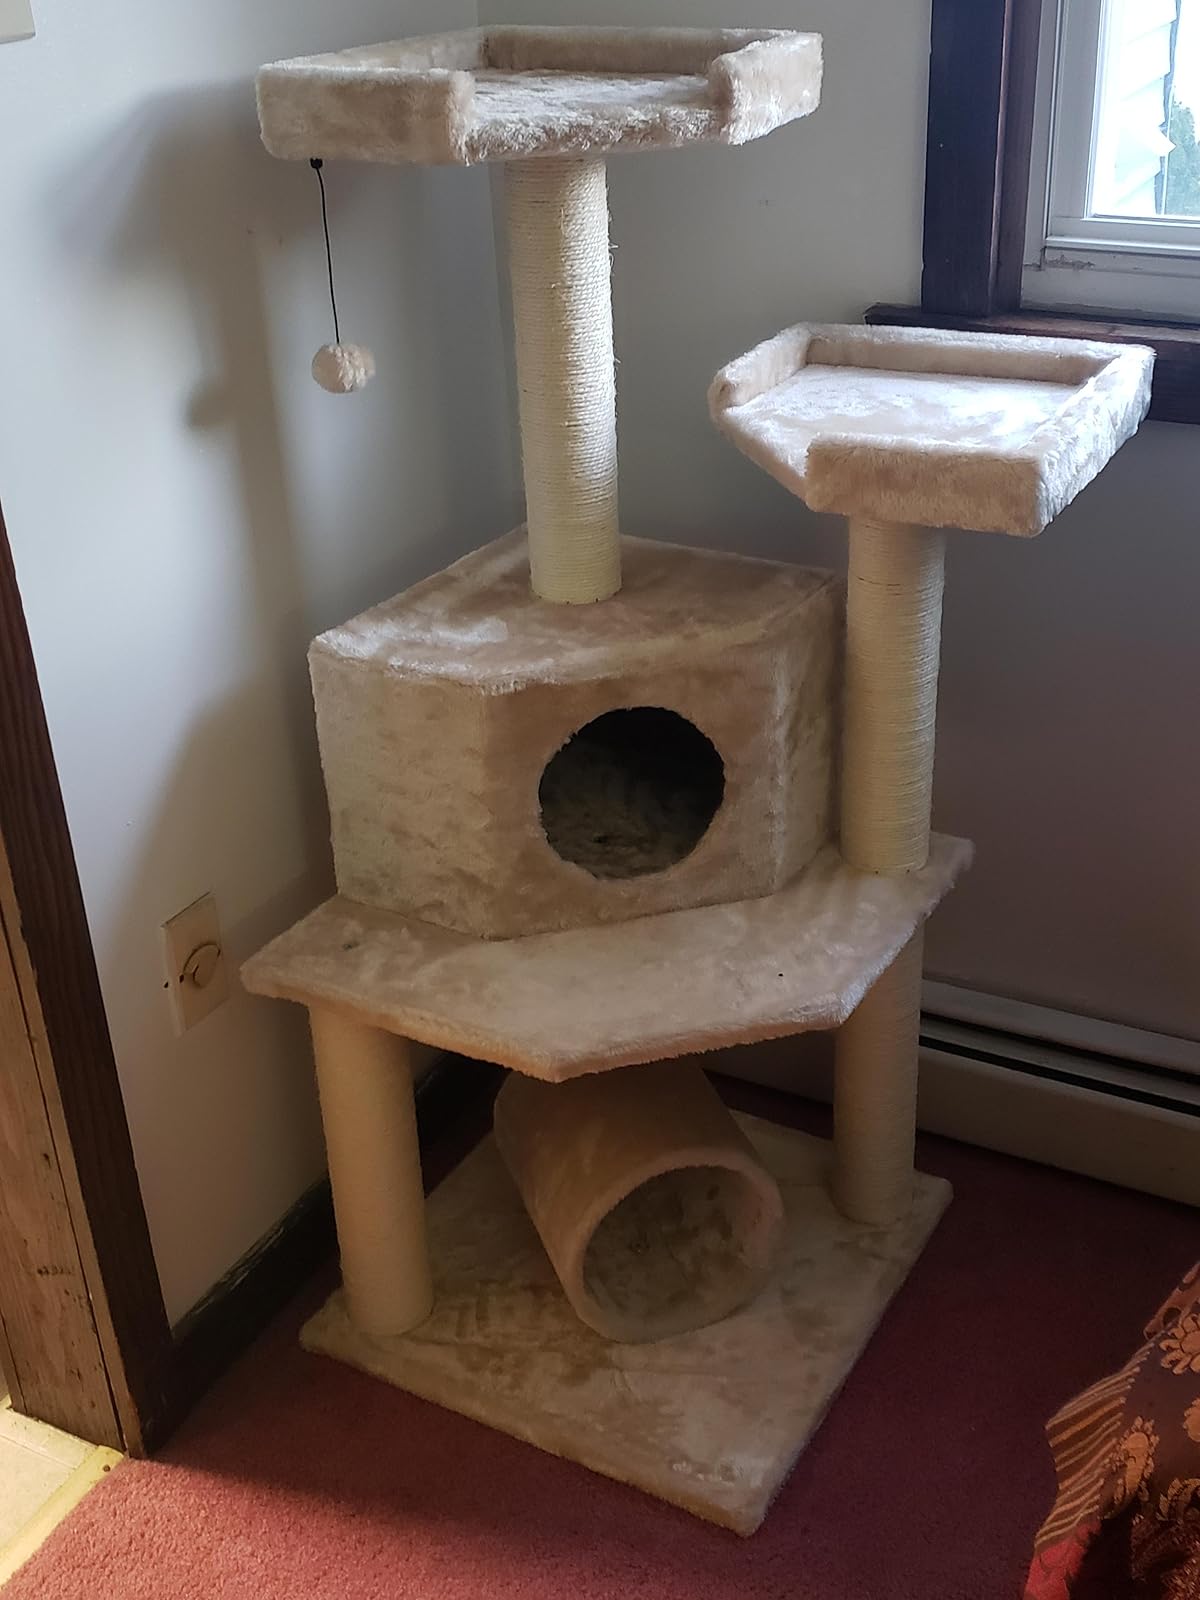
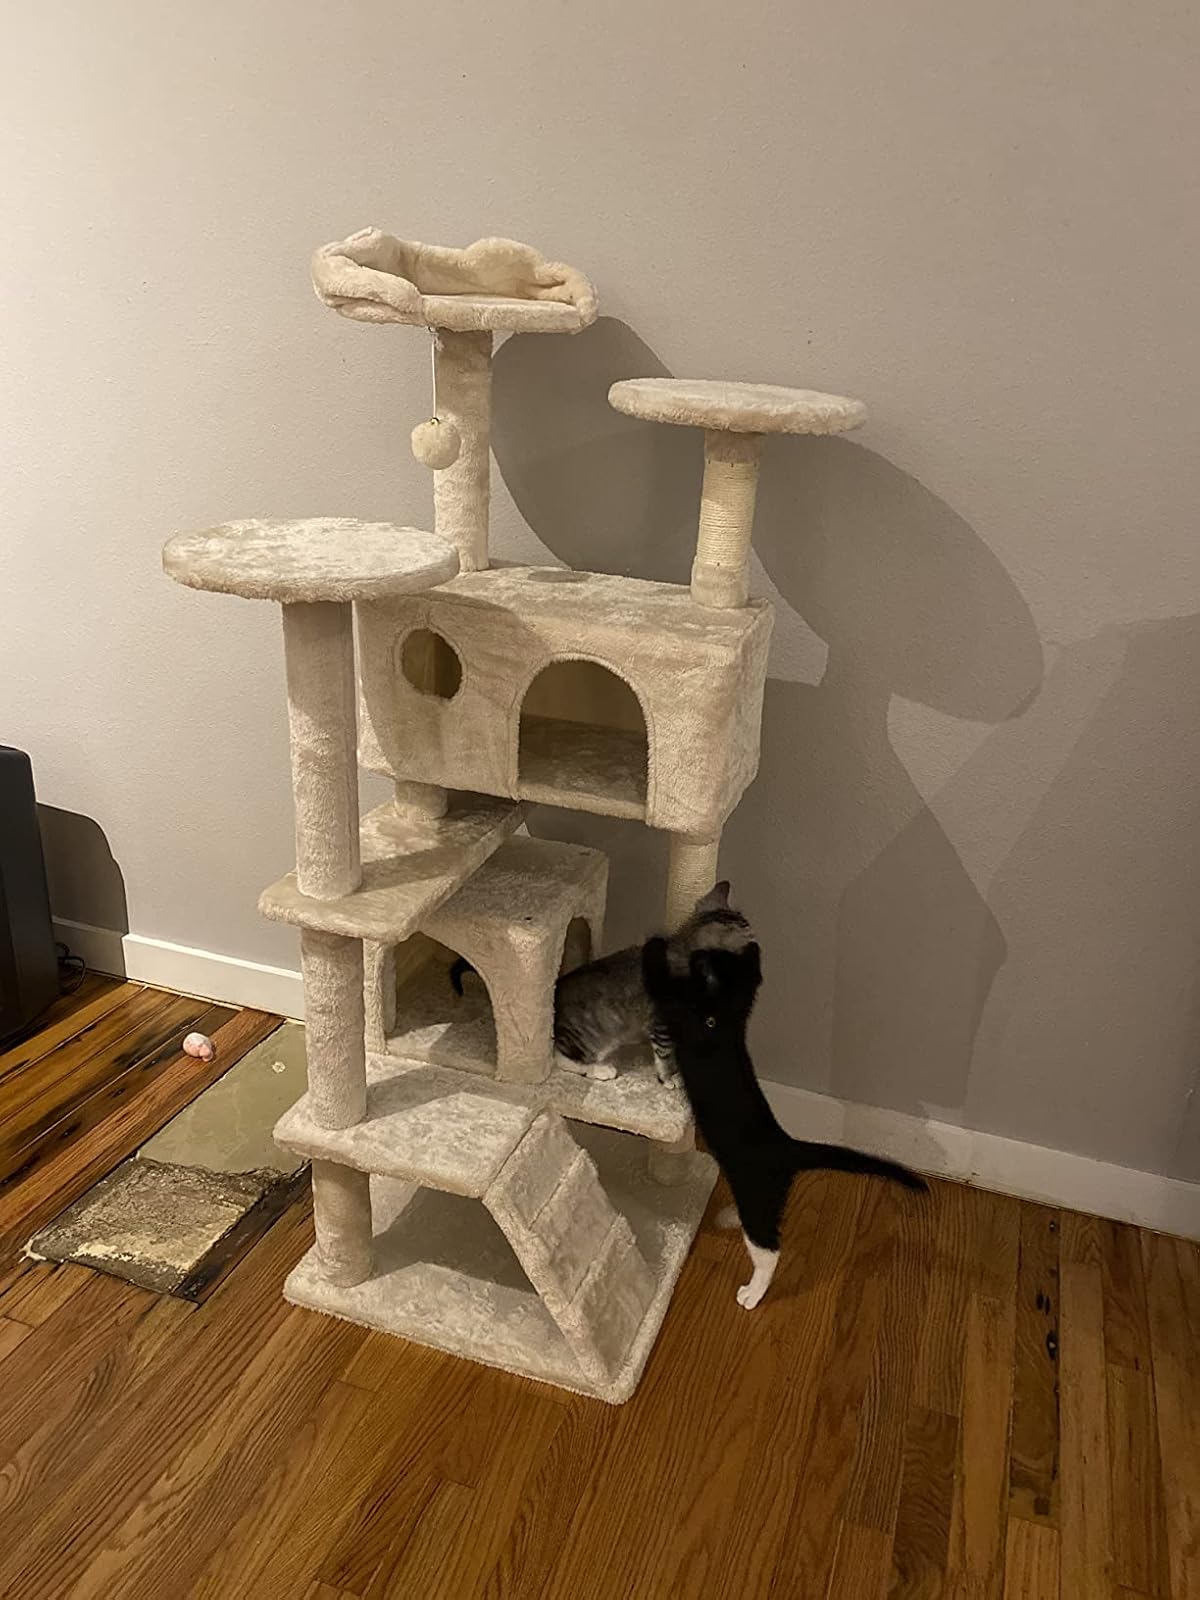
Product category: items_cat tree
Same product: no